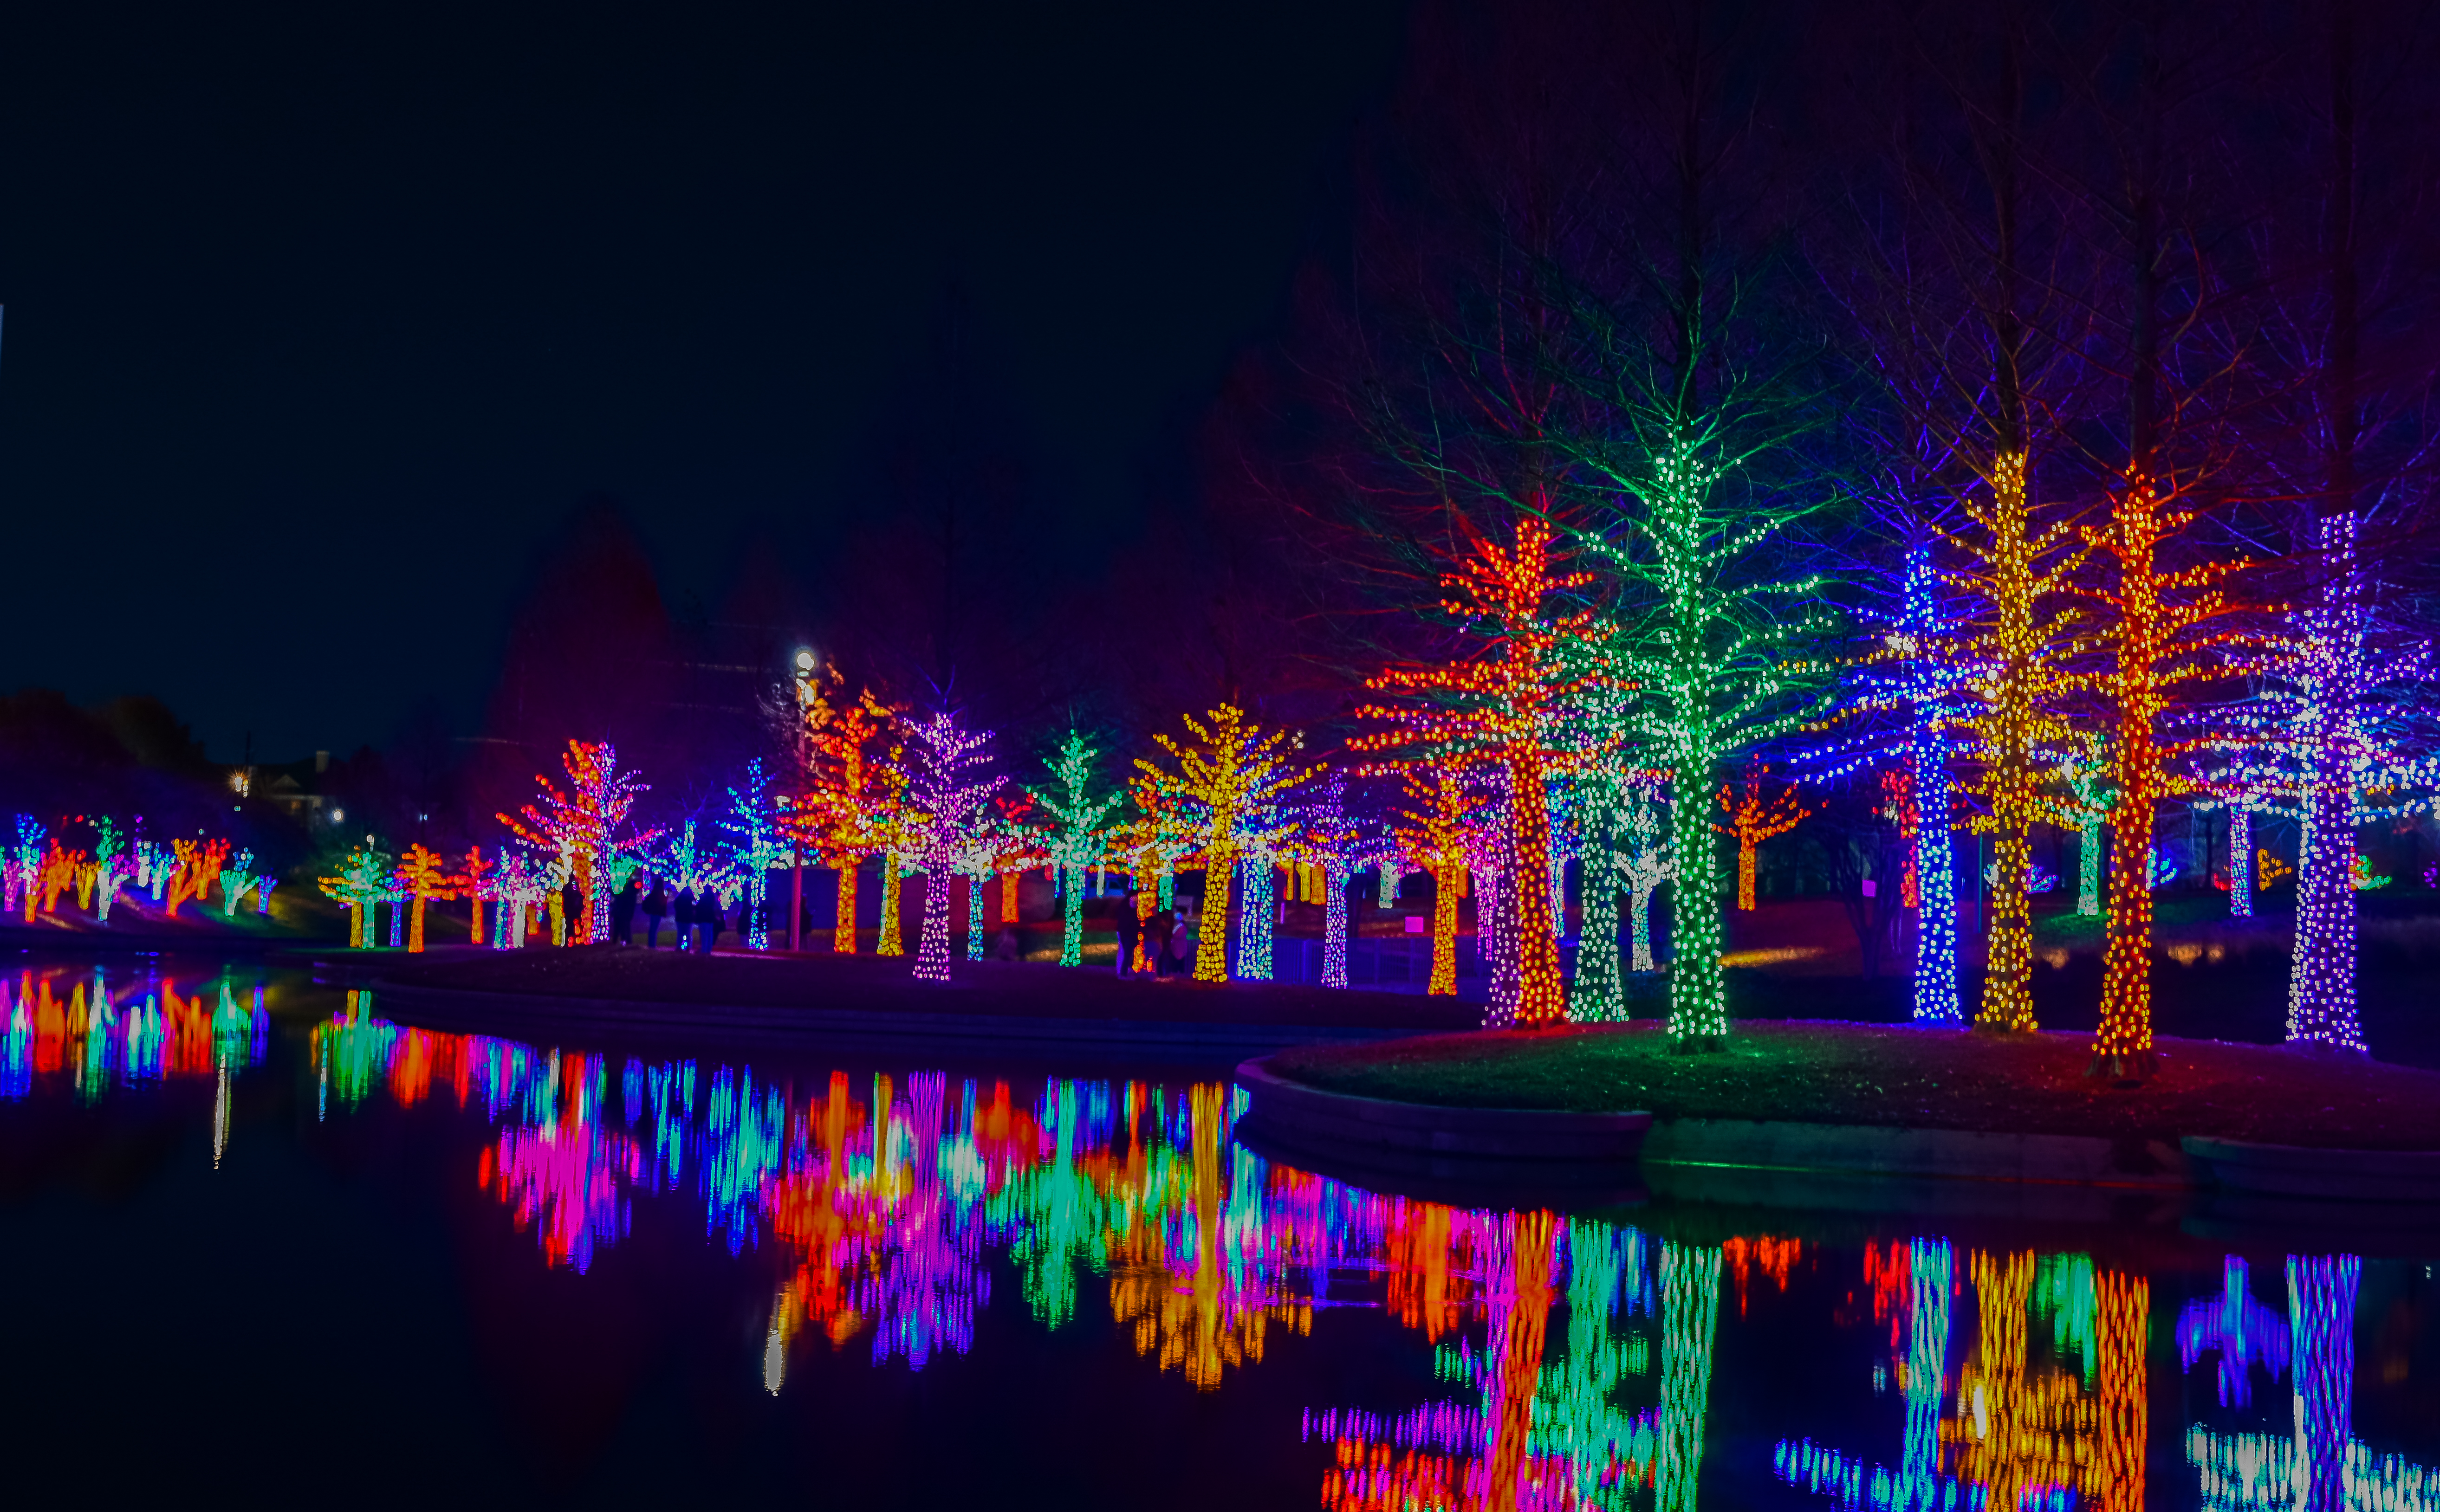
Addison, christmas, christmas decorations, christmas lights, christmastime, city park, colorful lights, festive, Lighted Trees, lights, night, nikon, Nikon Z50, outdoors, texas, Vitruvian Park, Z50, water, sky, plant, purple, electricity, tree, midnight, natural landscape, electric blue, event, lake, darkness, symmetry, reflection, art, magenta, landscape lighting, interior design, rectangle, christmas decoration, city, winter, evening, landscape, horizon, font